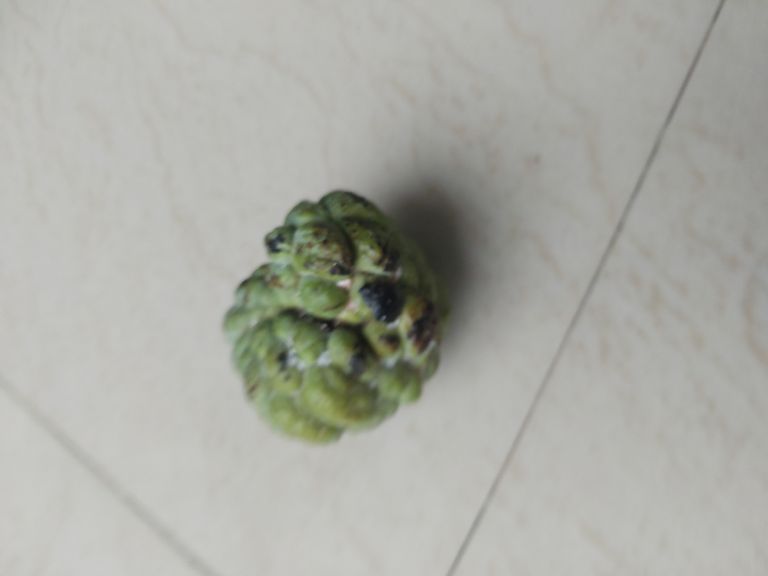
Disease label: Blank Canker